U.S. Route 113

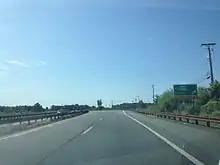
A four-lane divided highway with brown guardrails in a rural area. On the right side of the road is a green sign that reads To Maryland Route 575 Showell right at signal.

The first highway to be so treated was US 113 from Frederica to Little Heaven, which was resurfaced and widened to in 1941. DSHD included the highways between Dover and Milford and between Milford and Selbyville among those that should be reconstructed and resurfaced in the following four years, but that work was postponed due to the near-total cessation of highway construction projects during United States involvement in World War II. DSHD was able to resume this mode of highway reconstruction, which also included widening bridges and culverts, in 1944. This reconstruction plan returned to US 113 in 1946, when the highway between Ellendale and Georgetown was placed under reconstruction. The sections from Selbyville to Dagsboro, from Dagsboro to Georgetown, and from Milford to Little Heaven were expanded beginning in 1947. The post-war reconstruction and widening of US 113 to from Selbyville to the Dover Bypass in Little Heaven was completed with work on the U.S. Highway's Ellendale–Milford segment in 1949.